Guram Tetrashvili

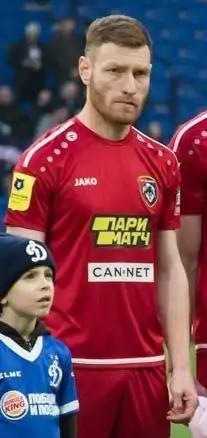
Tetrashvili with Tambov in 2020

Guram Tetrashvili (born 2 August 1988) is a Russian former professional football player of Georgian ethnic origin. He primarily played as defensive midfielder or right back.